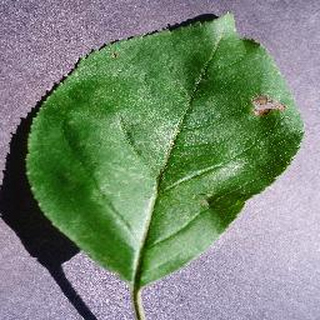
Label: apple_black_rot